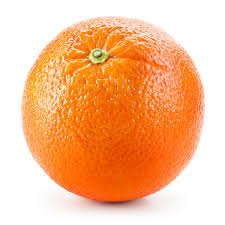
Label: Orange